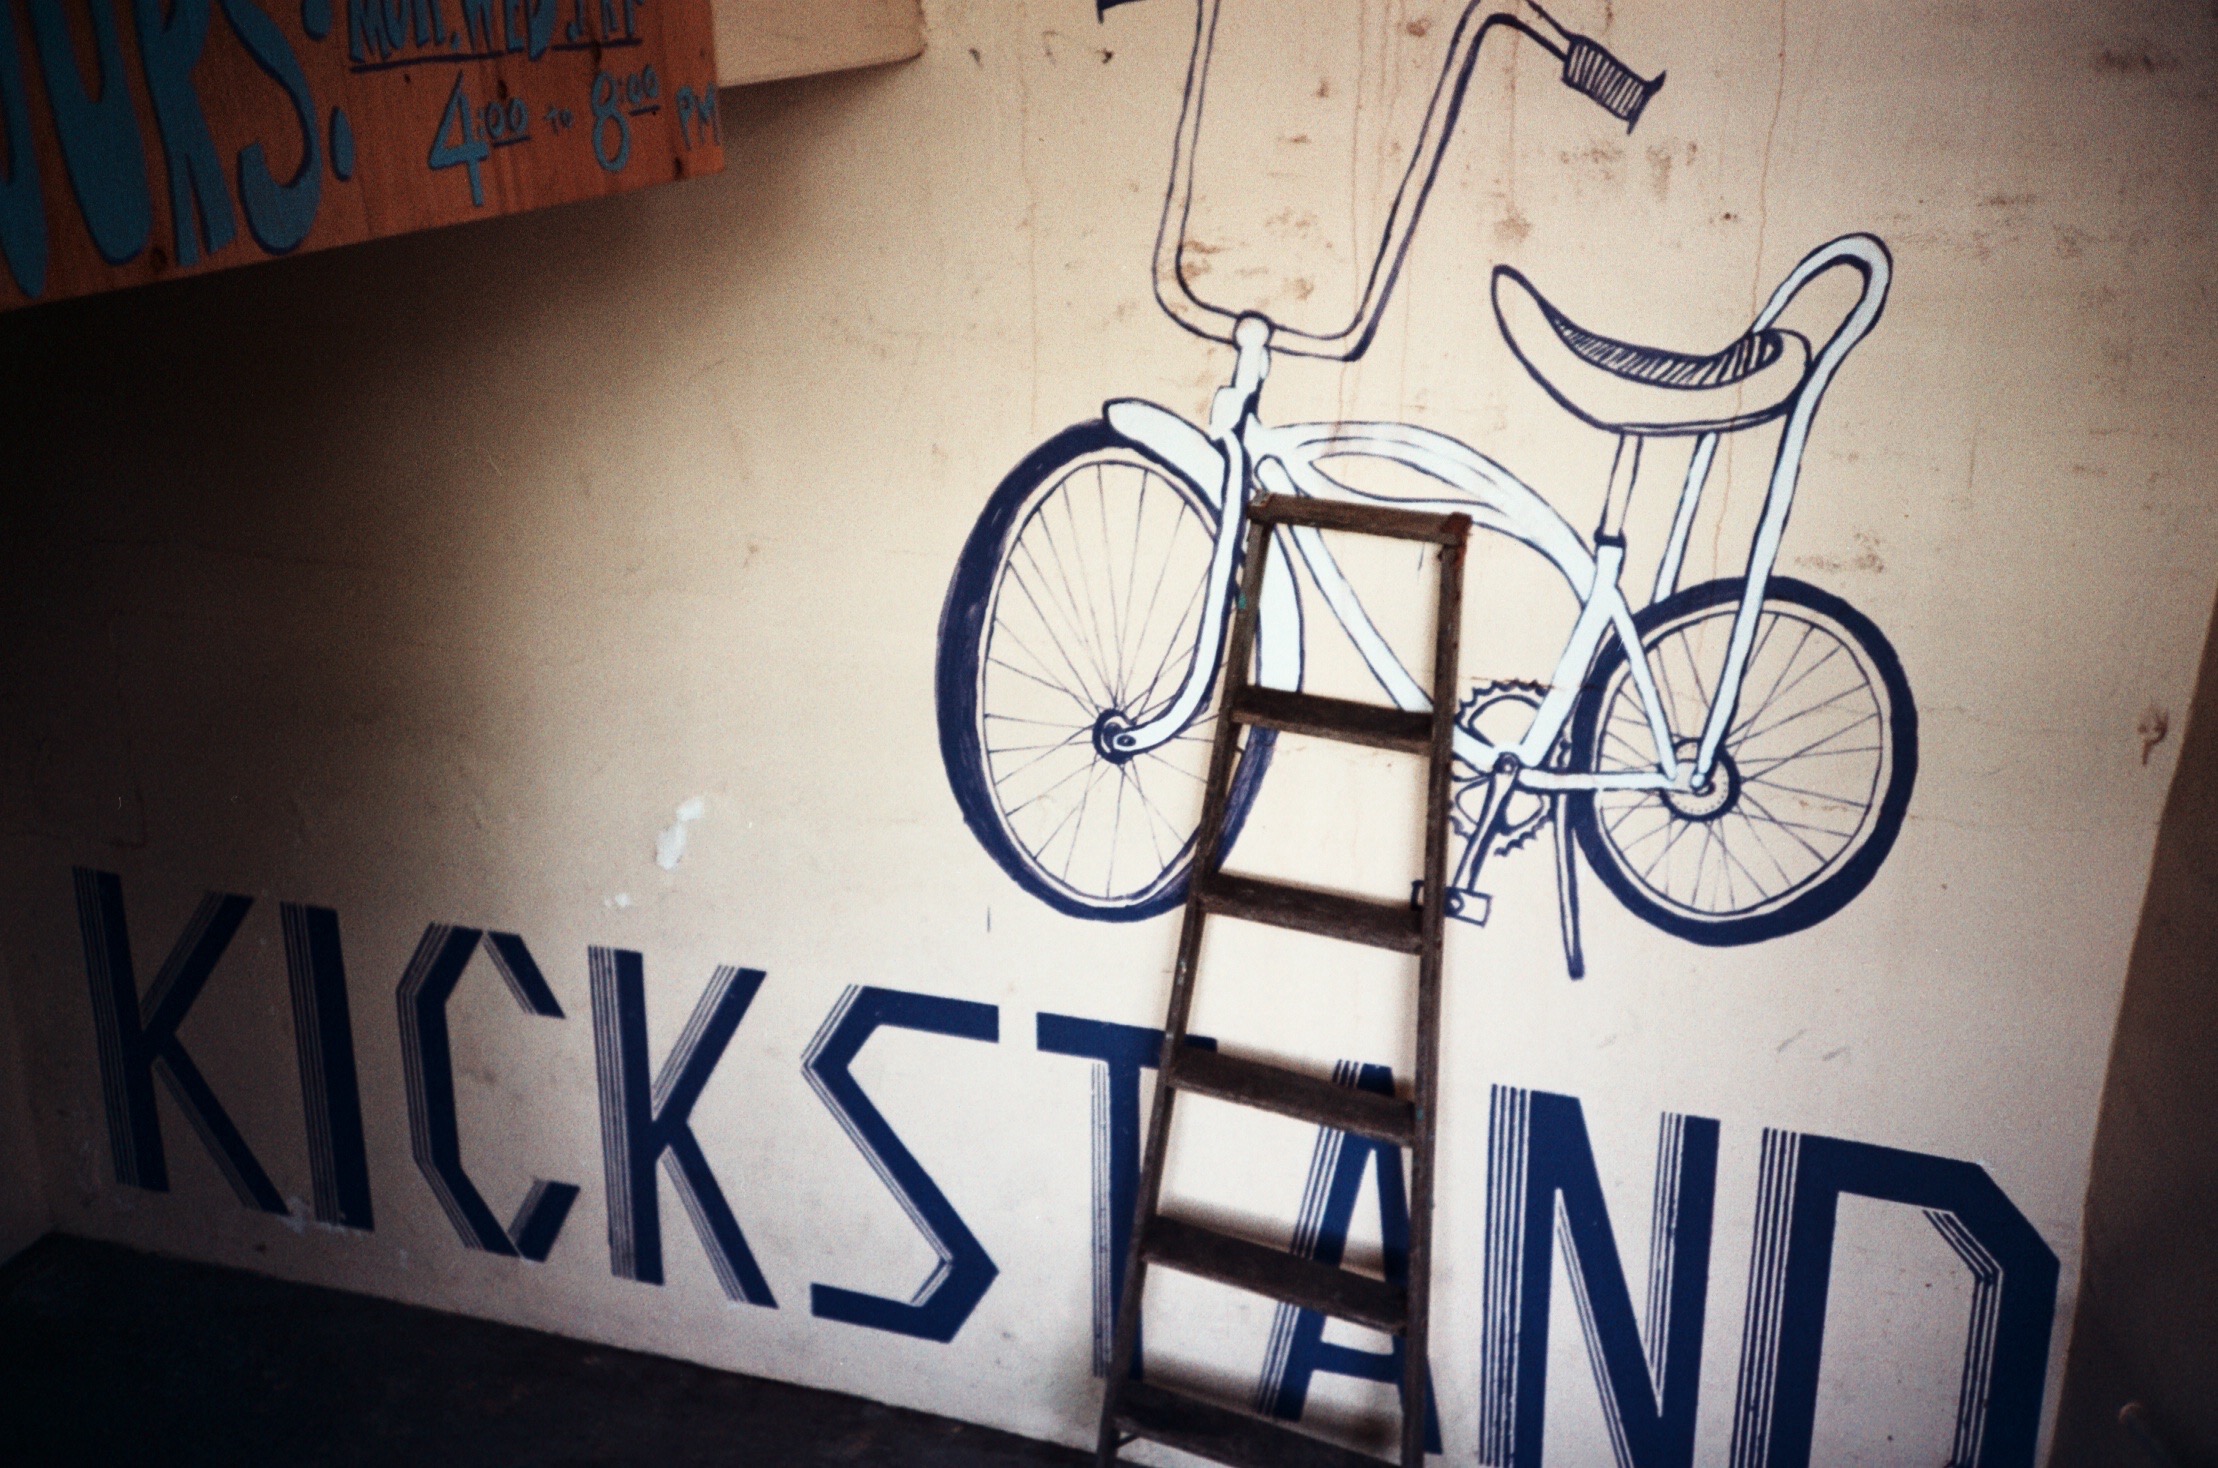
white, bicycle, bike, sign, vehicle, blue, signage, ladder, art, shape, lomography, lomolca, ferrania100